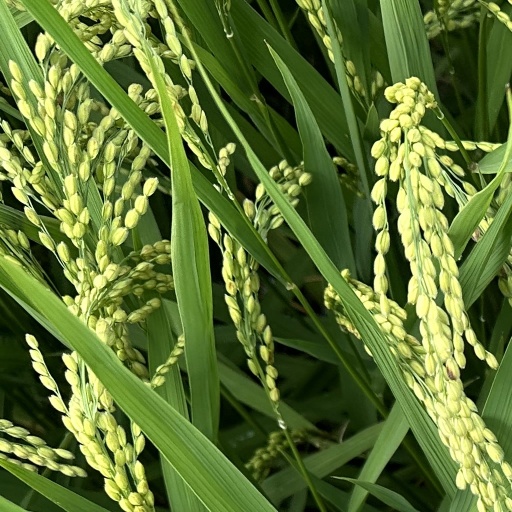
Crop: rice